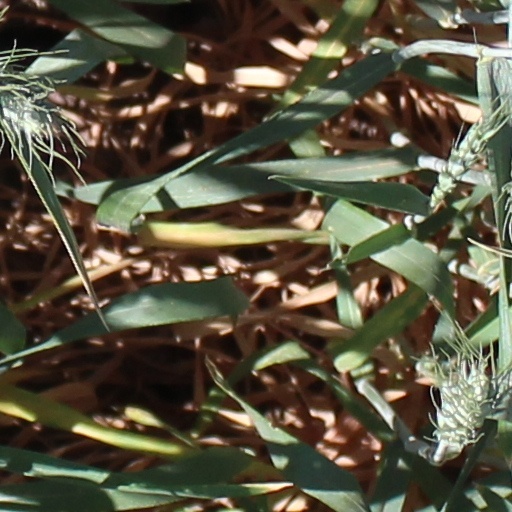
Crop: wheat